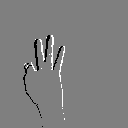
ASL letter: f